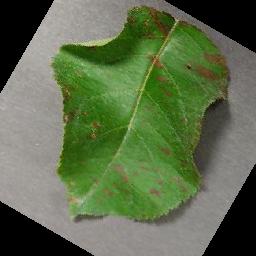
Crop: apple
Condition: cedar_rust